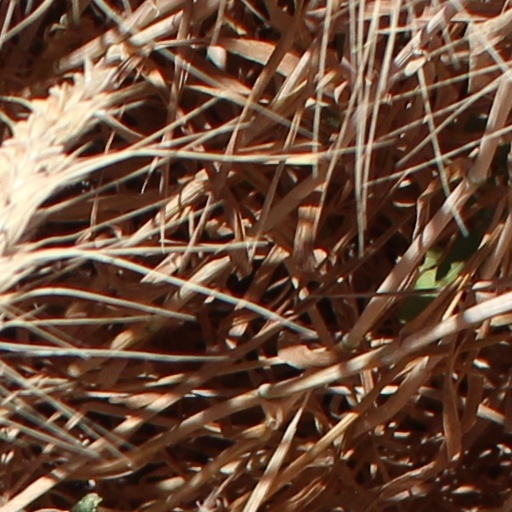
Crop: wheat